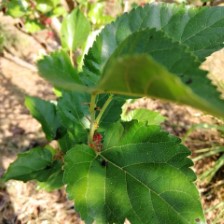
Variety: ChiangMai60